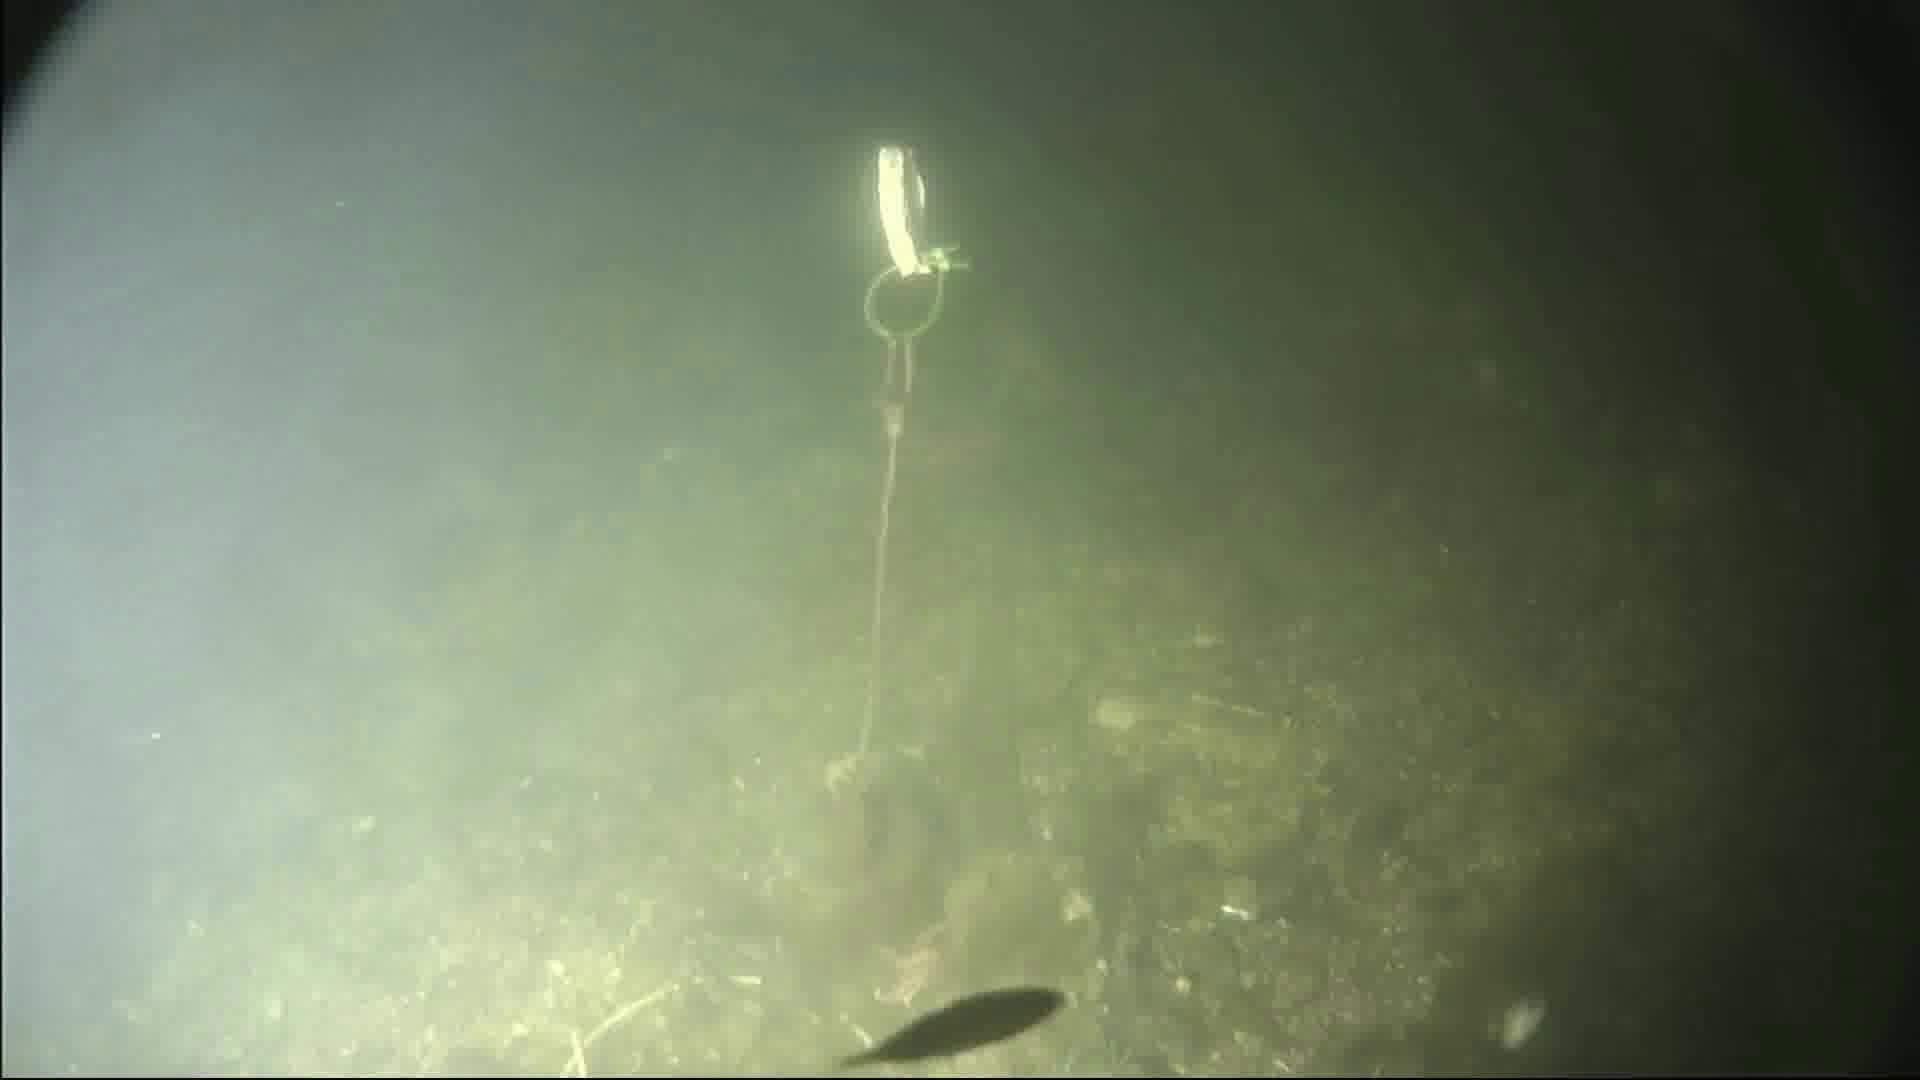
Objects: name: starfish
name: small_fish